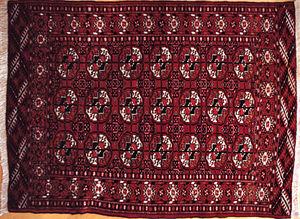
Un tapis turkmène, parfois appelé tapis Boukhara, est un type de tapis originaire d’Asie centrale. Ils sont produits par les tribus turkmènes qui constituent le principal groupe ethnique du Turkménistan, et se trouvent également en Afghanistan et en Iran. Ces tapis sont destinés à divers usages, dont ceux de tapis de tente, tentures de porte, ou encore comme sacs de tailles variées. Il est important de faire la distinction entre les véritables tapis de tribus turkmènes, et les tapis produits en grande quantité pour l’exportation au Pakistan et en Iran.